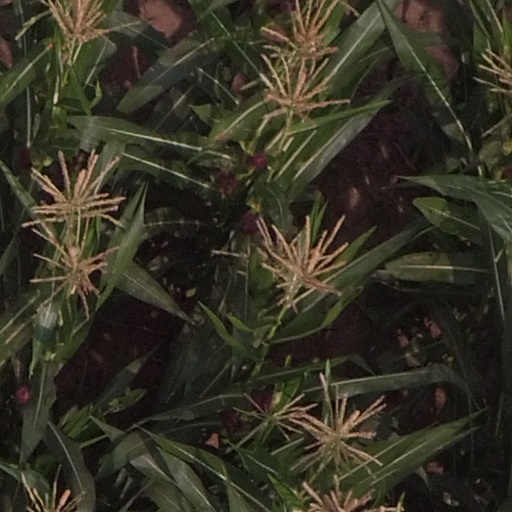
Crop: maize; corn